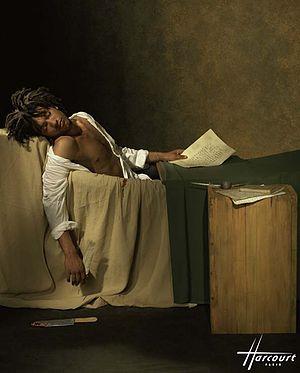
Doc Gynéco photographié par Studio Harcourt Paris. Inspiré de La Mort de Marat de Jacques-Louis David. Signature&#32
Pierre-Anthony Allard, né le 30 mai 1960 à Chicago, est un photographe français, portraitiste, qui a longtemps été associé au Studio Harcourt dont il a signé en particulier le portrait de Carole Bouquet, devenue emblématique du style de ce studio.
Doc Gynéco, de son vrai nom Bruno Beausir, né le 10 mai 1974 à Clichy-sous-Bois, en Seine-Saint-Denis, est un auteur-compositeur-interprète, chanteur, rappeur et producteur français originaire du 18ᵉ arrondissement de Paris. Il est dans une moindre mesure directeur artistique, chroniqueur de télévision et a été comédien.